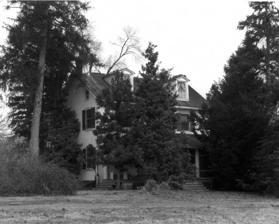
Building: J. McCormack Farm
Country: United States of America
Year built: 1830
United States historic place J. McCormack Farm U.S. National Register of Historic Places Show map of Delaware Show map of the United States Location Newport Gap Turnpike north of Mill Creek Rd., near Wilmington, Delaware Coordinates 39°45′17″N 75°39′24″W / 39.75472°N 75.65667°W / 39.75472; -75.65667 Area 25 acres (10 ha) Built c. 1830 ( 1830 ) Architectural style Bi-level barn MPS Agricultural Buildings and Complexes in Mill Creek Hundred, 1800-1840 TR NRHP reference No. 86003093 Added to NRHP November 13, 1986 J. McCormack Farm was a historic farm near Wilmington , New Castle County, Delaware . The property included four contributing buildings. They were a stone house (c. 1830), a stone and frame bank barn (c. 1830), a storage building, and a corn crib . The house was a two-story, gable-roofed, stuccoed stone structure with a two-story rear wing. The barn walls were of semi-coursed fieldstone finished with a pebbled stucco . It was added to the National Register of Historic Places in 1986 and demolished between 1992 and 2002. J. McCormack Farm has since been demolished. References